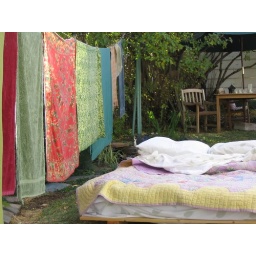
Our bedroom during the house remodel in September